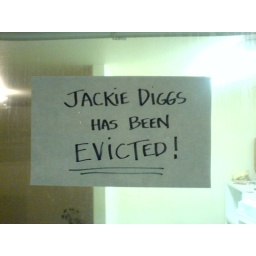
Found this sign on an empty apartment window near Lake Merrit.